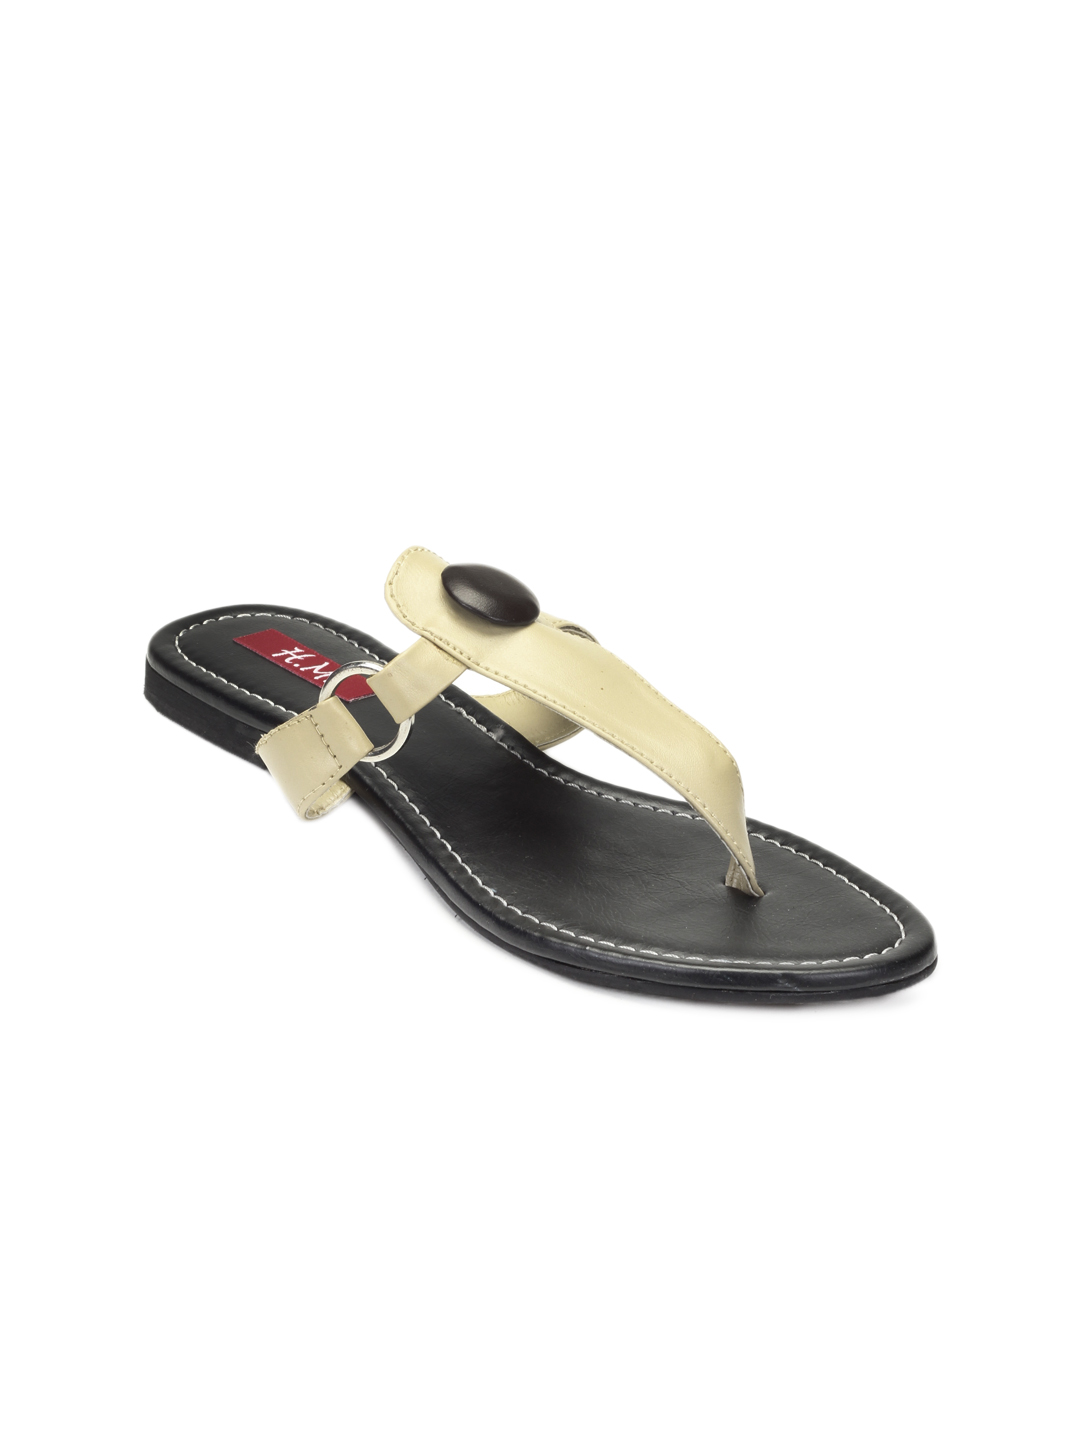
HM Women Beige Sandals
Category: Footwear / Shoes / Flats
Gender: Women
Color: Beige
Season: Winter 2012
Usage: Casual